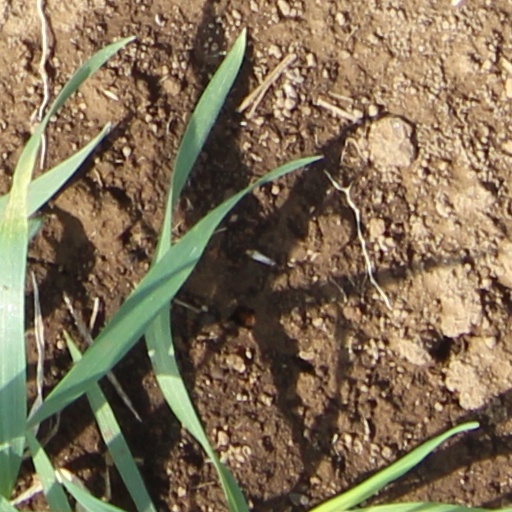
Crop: wheat